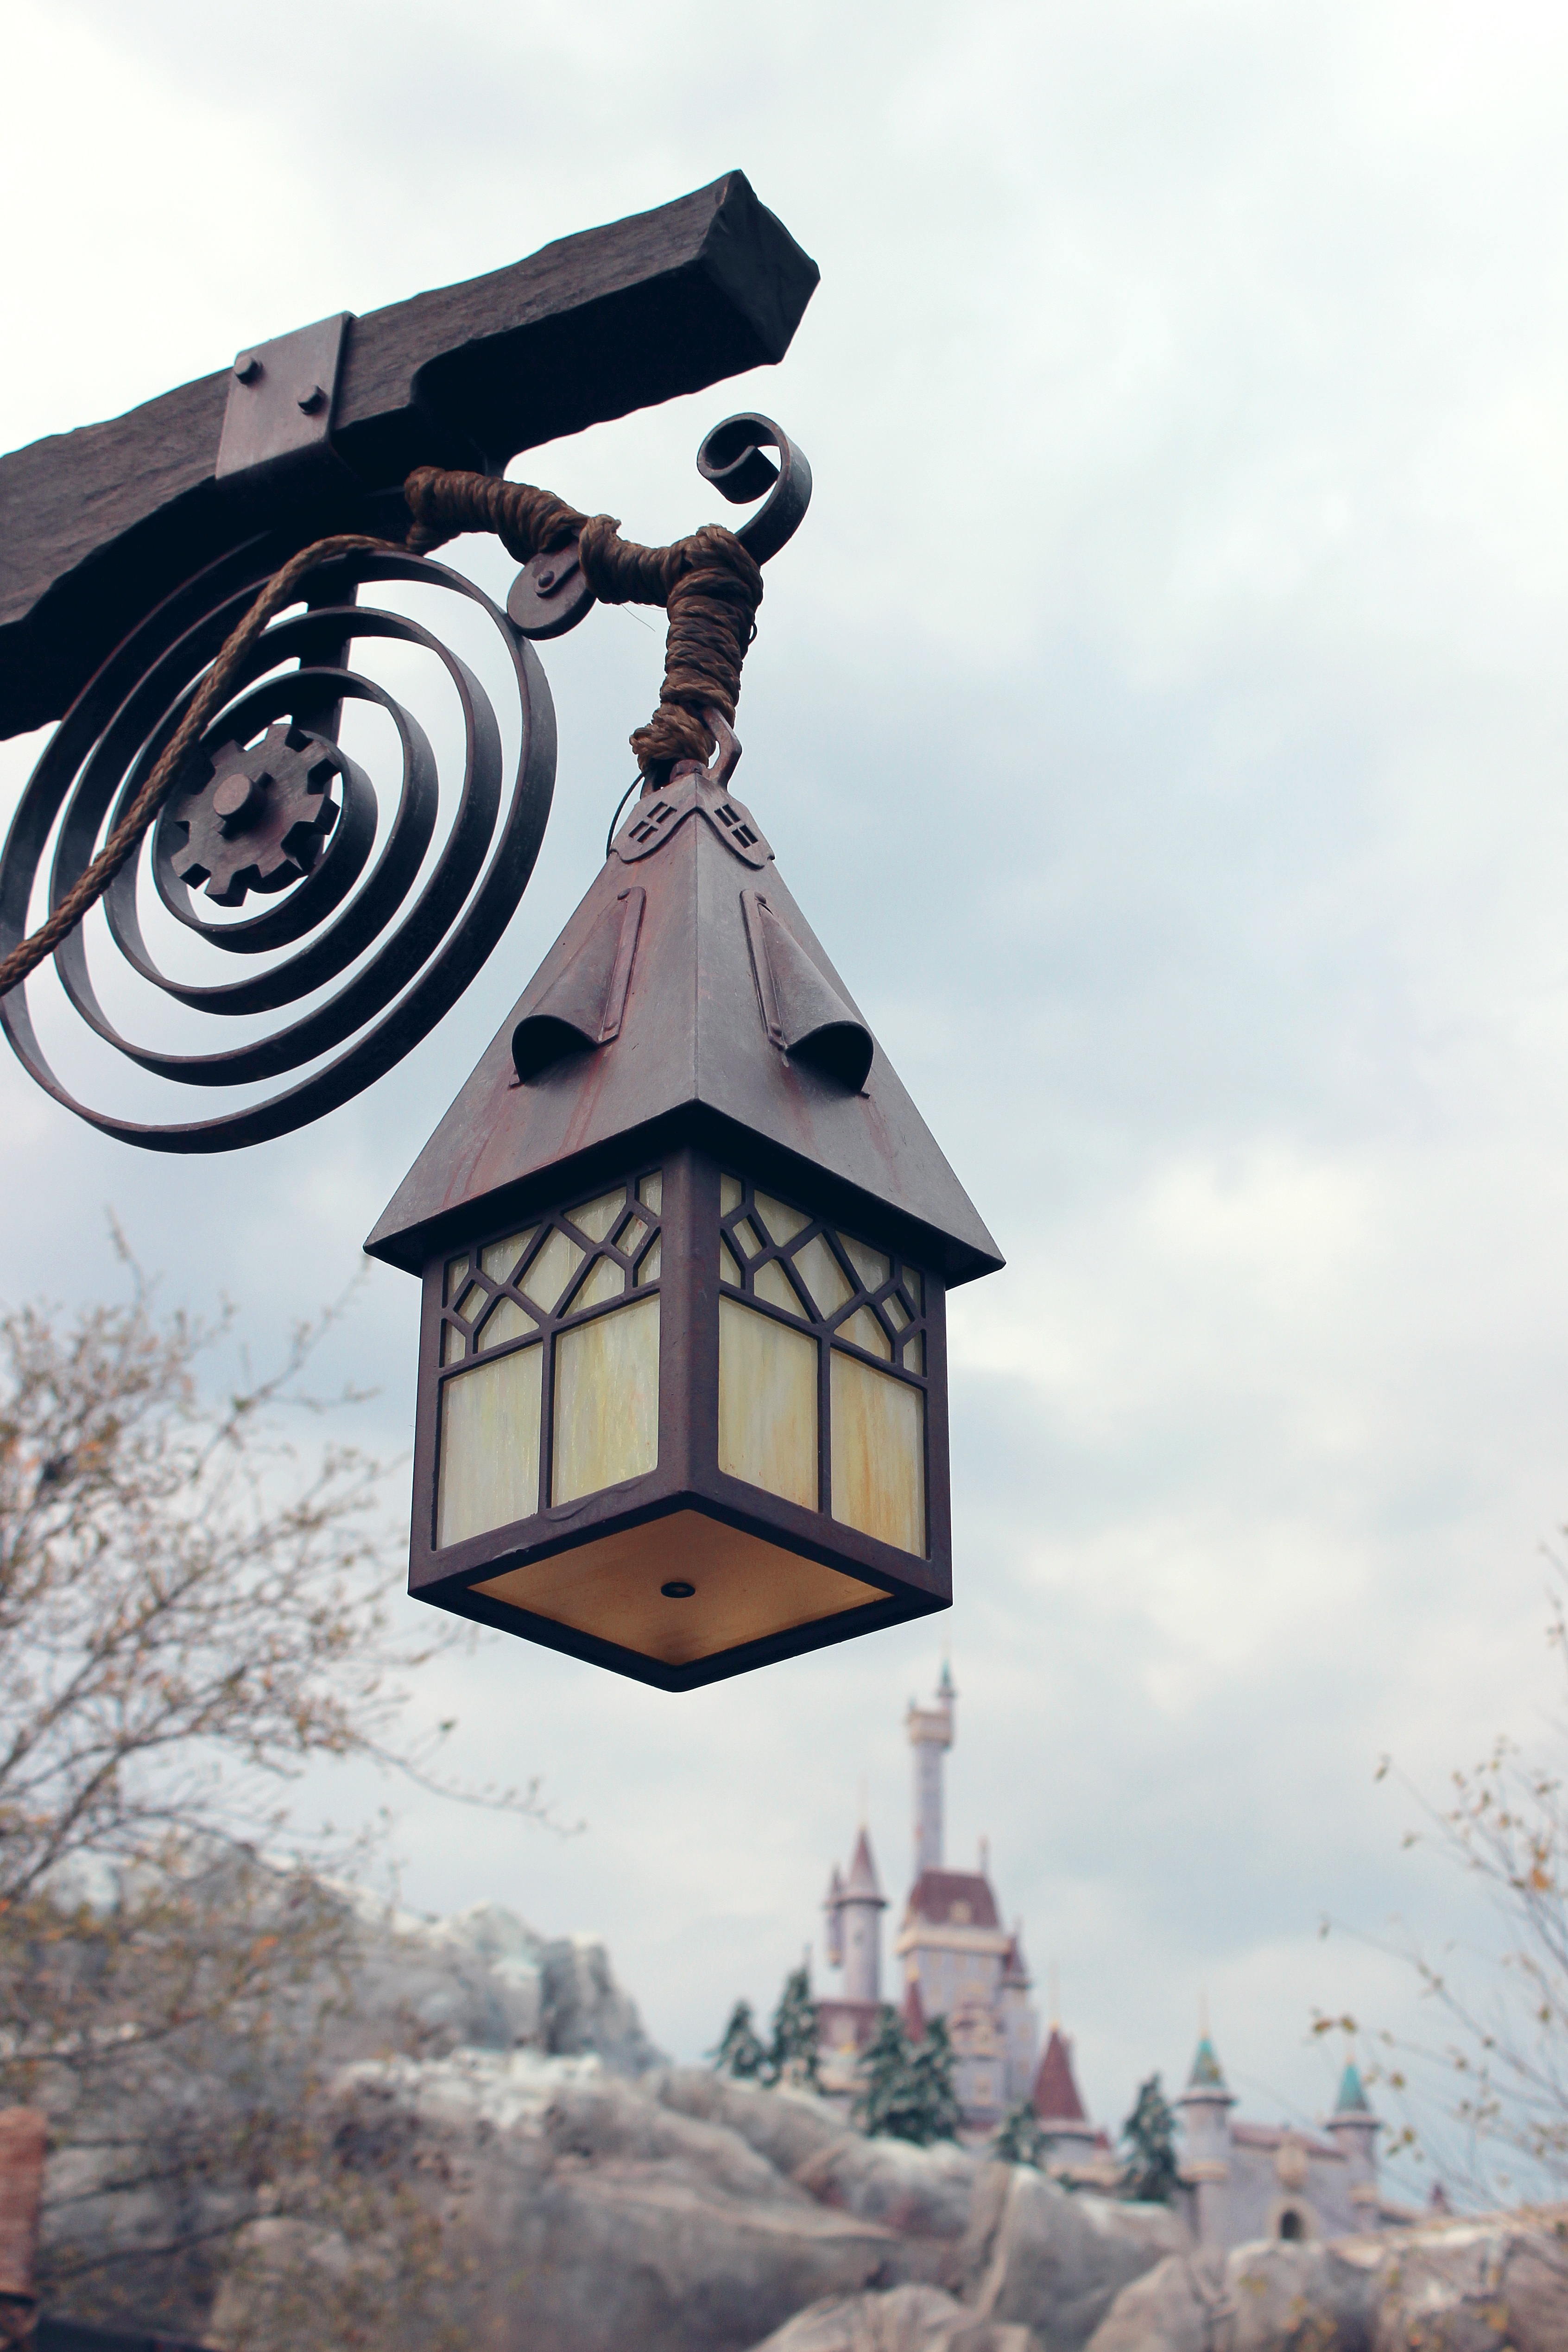
tower, street light, lighting, clock tower, bell tower, steeple, light fixture